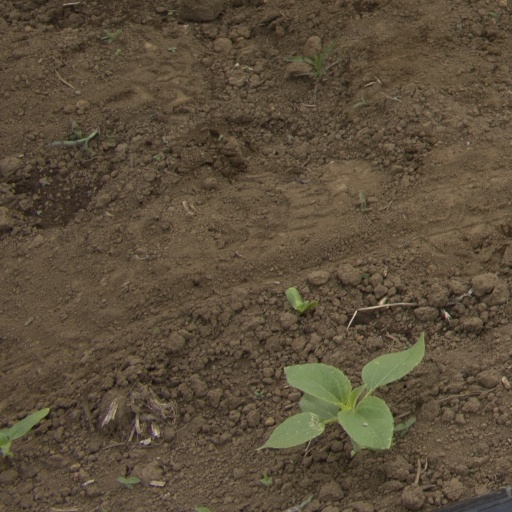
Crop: Jerusalem artichoke